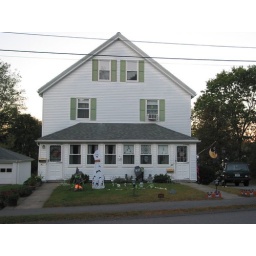
The Halloween house in our street